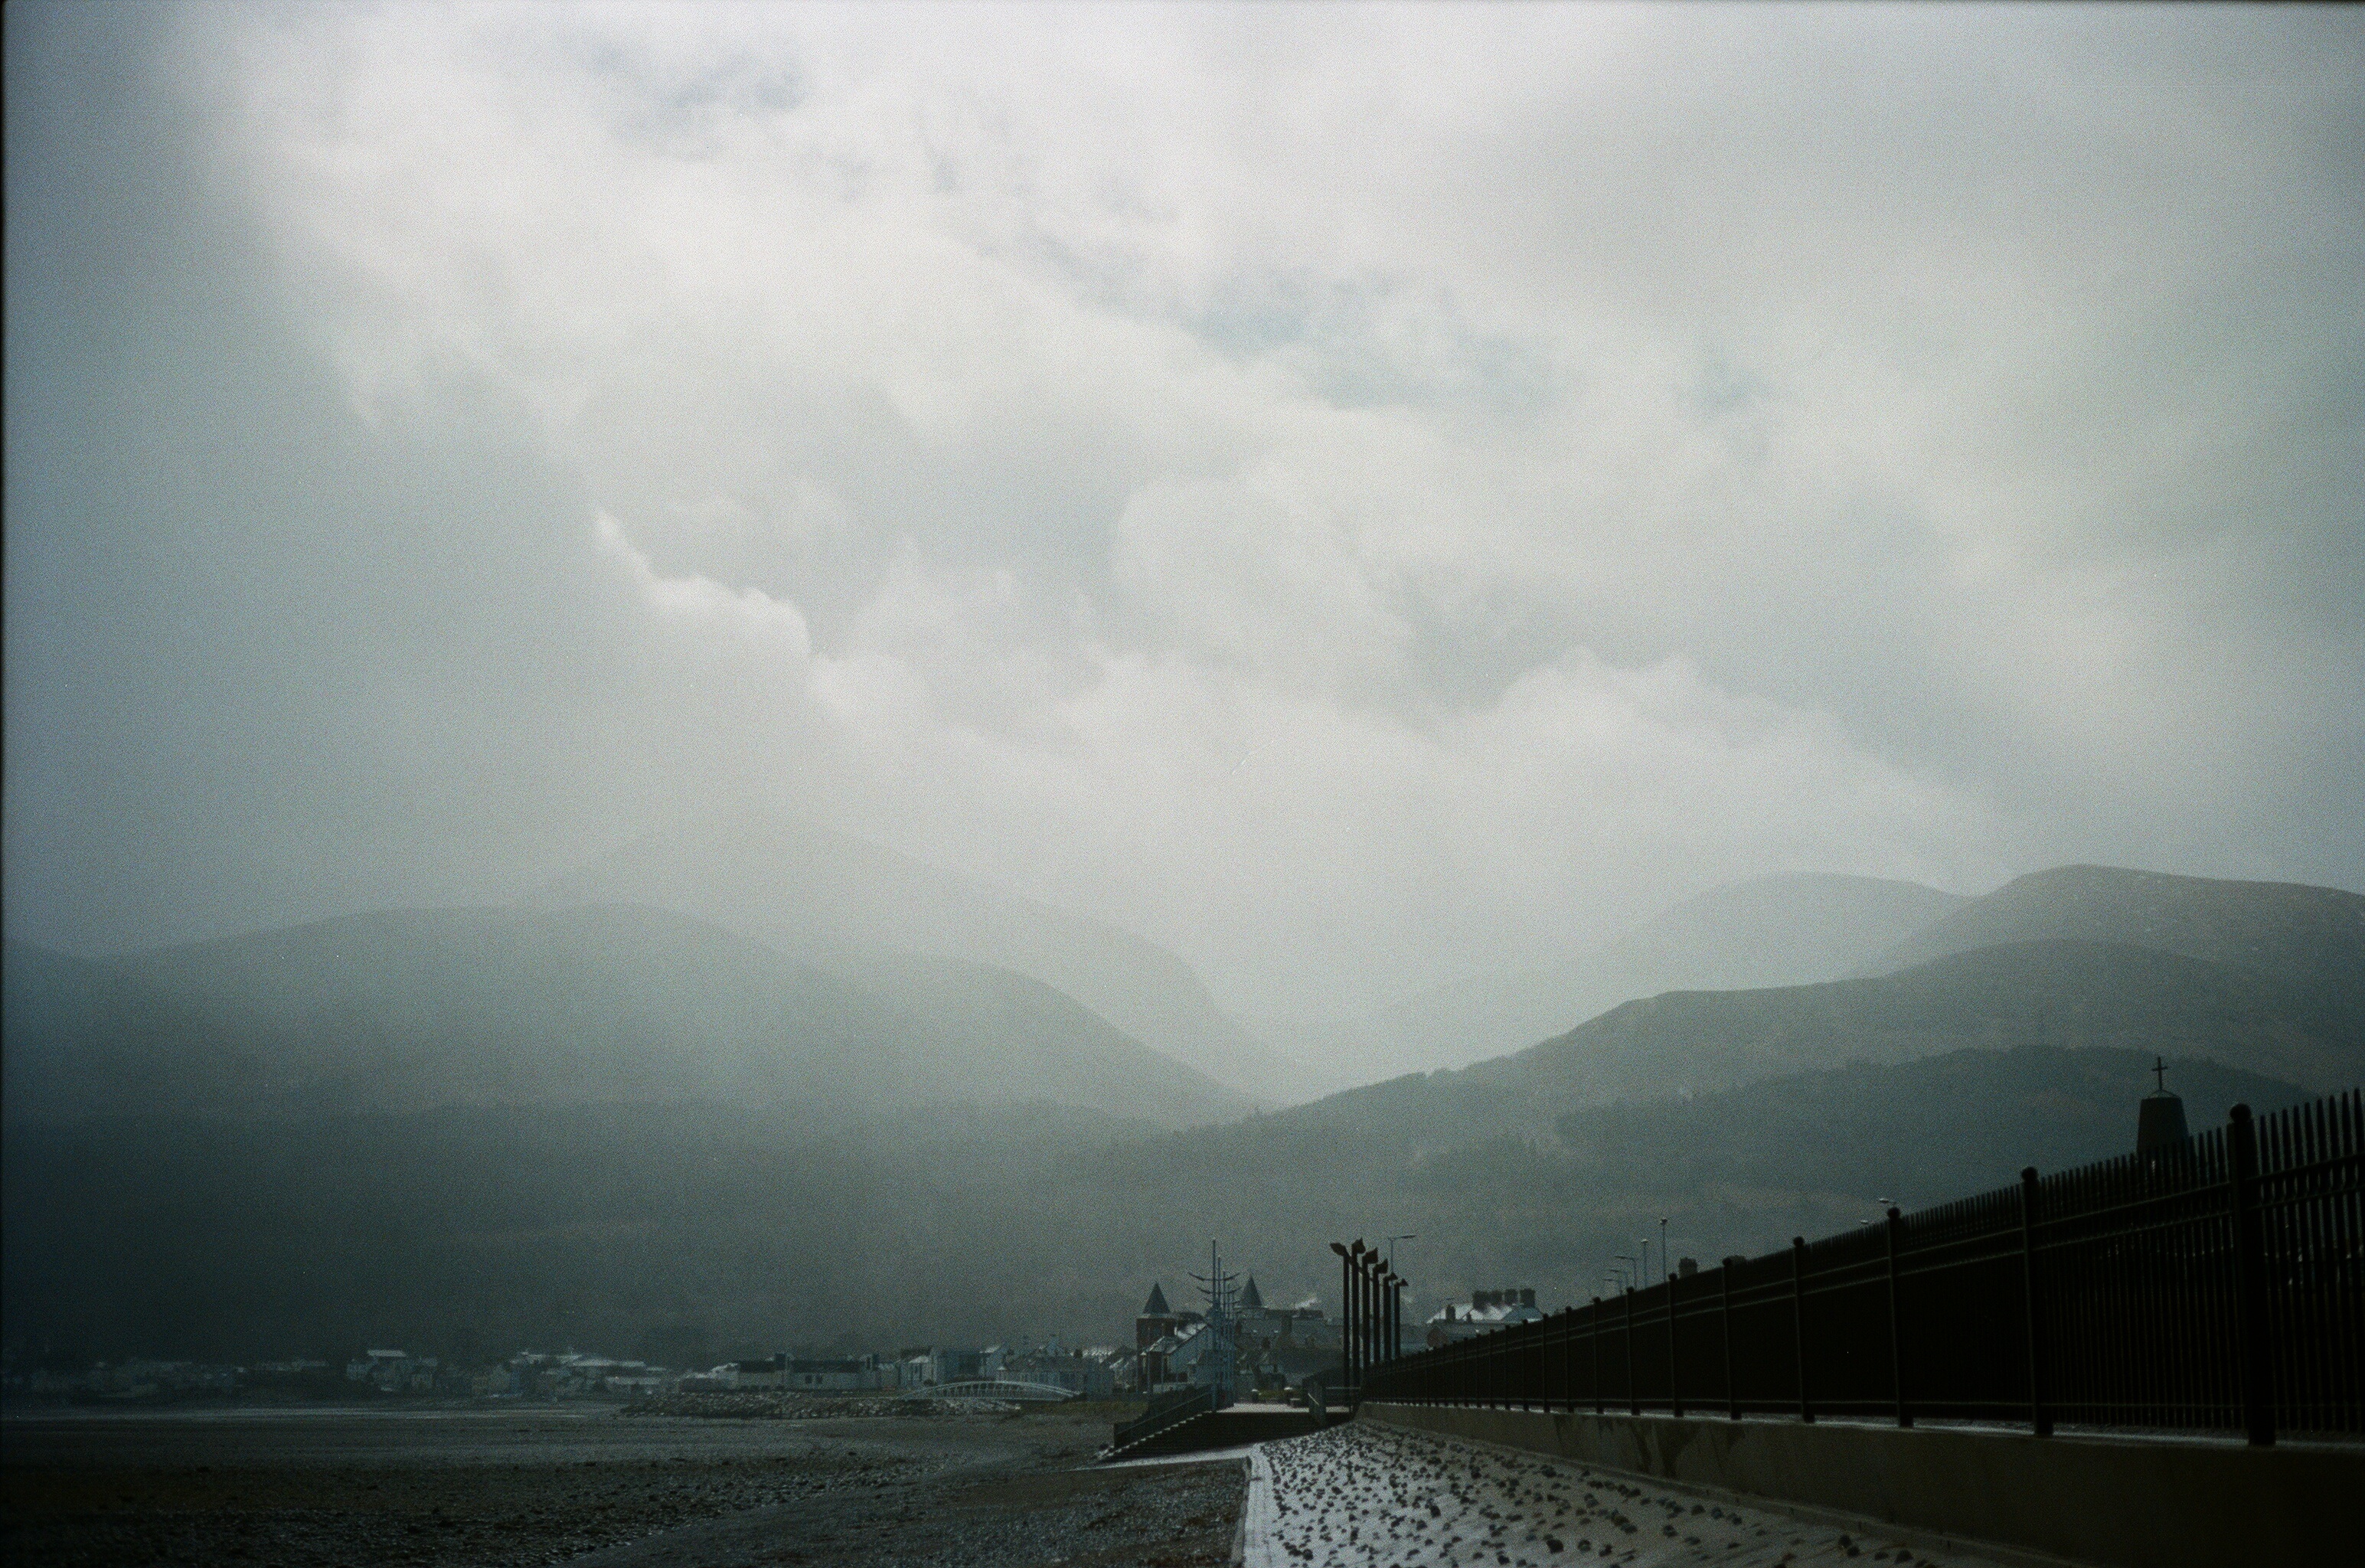
sea, coast, horizon, mountain, cloud, sky, fog, mist, morning, hill, dawn, mountain range, dusk, weather, haze, loch, landform, meteorological phenomenon, atmospheric phenomenon, atmosphere of earth, mountainous landforms